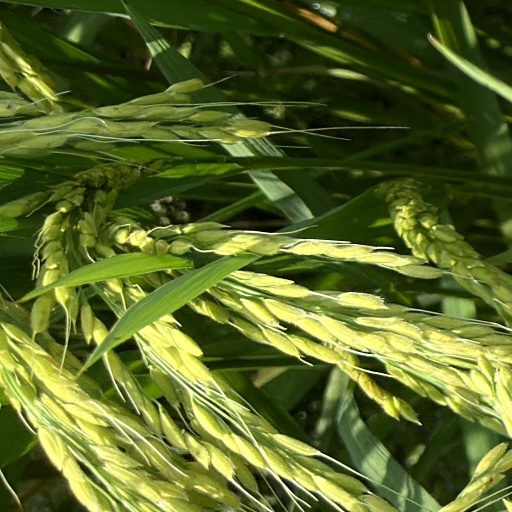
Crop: rice